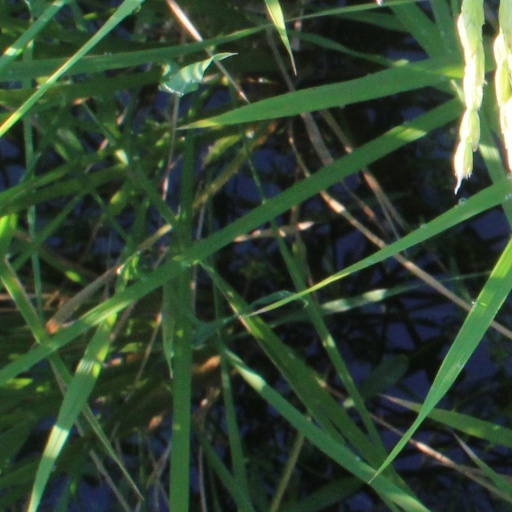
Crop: rice